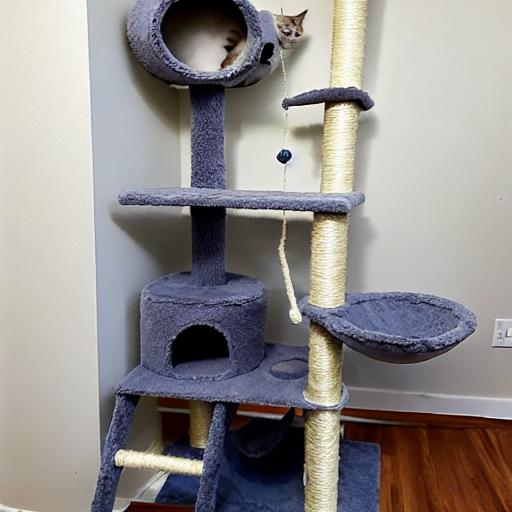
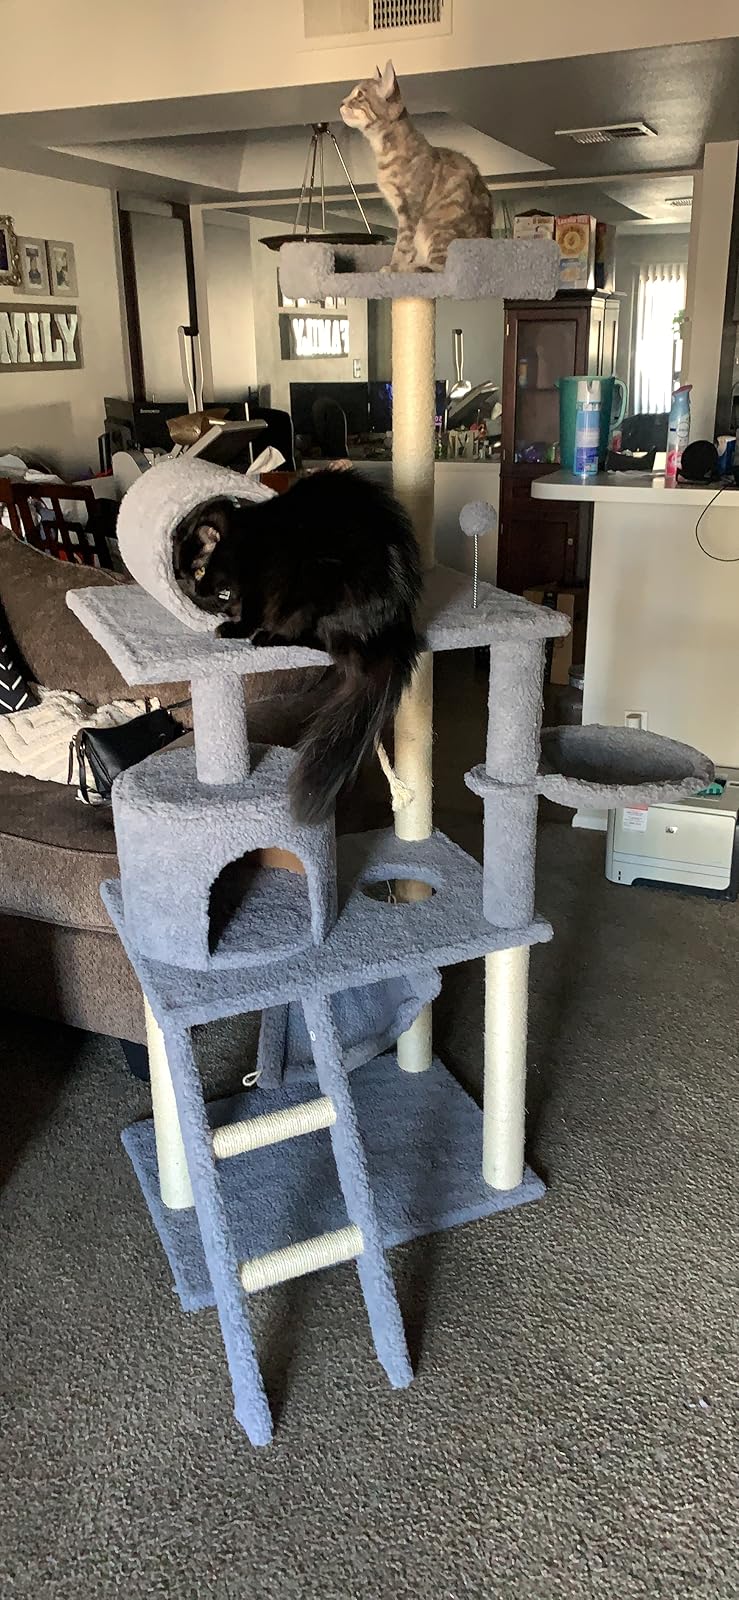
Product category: items_cat tree
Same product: no